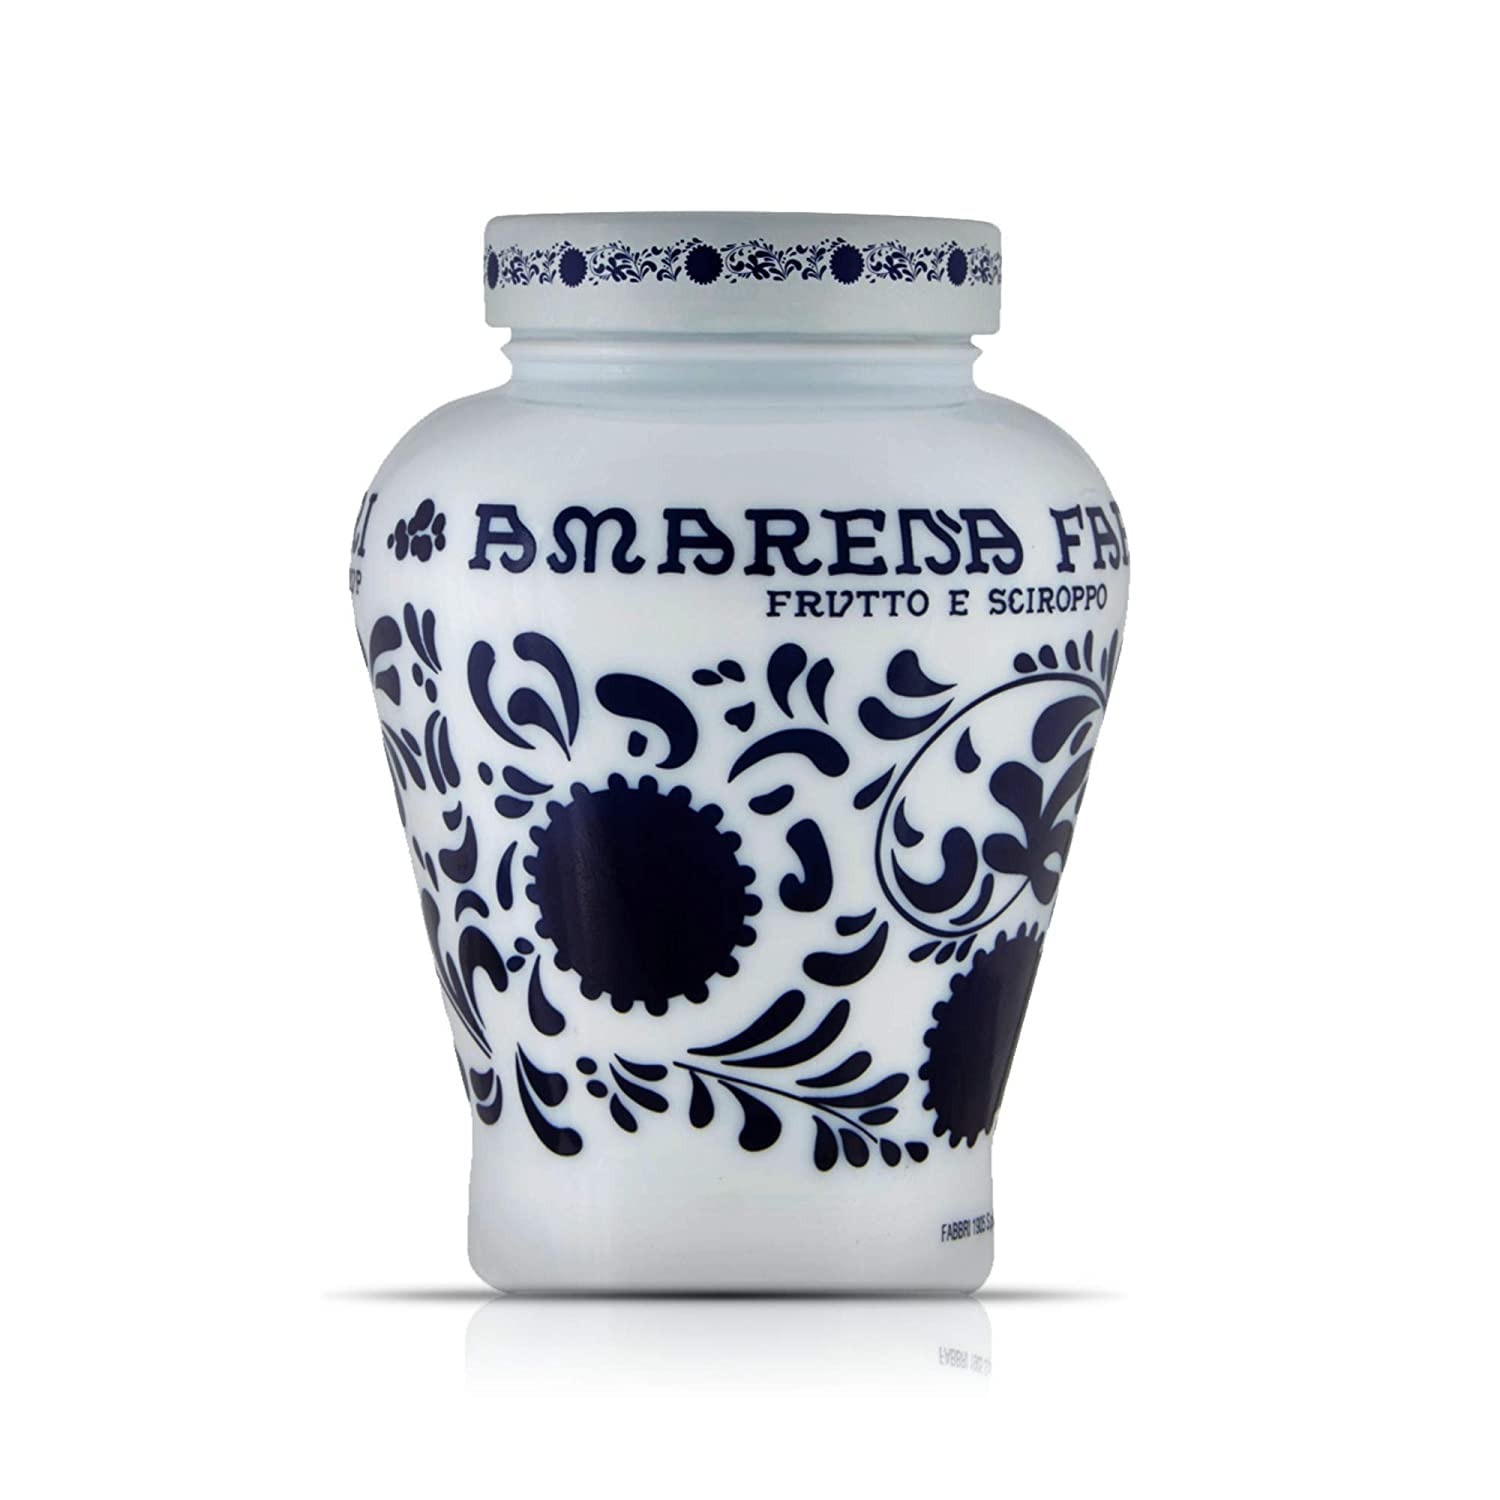
Item Name: Sur La Table Amarena Fabri Cherries, 21 oz.
Bullet Point: Sur La Table Amarena Fabri Cherries, 21 oz.
Value: 21.0
Unit: Ounce

Price: 35.97